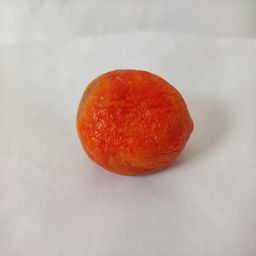
Crop: Tomato
Quality: Old